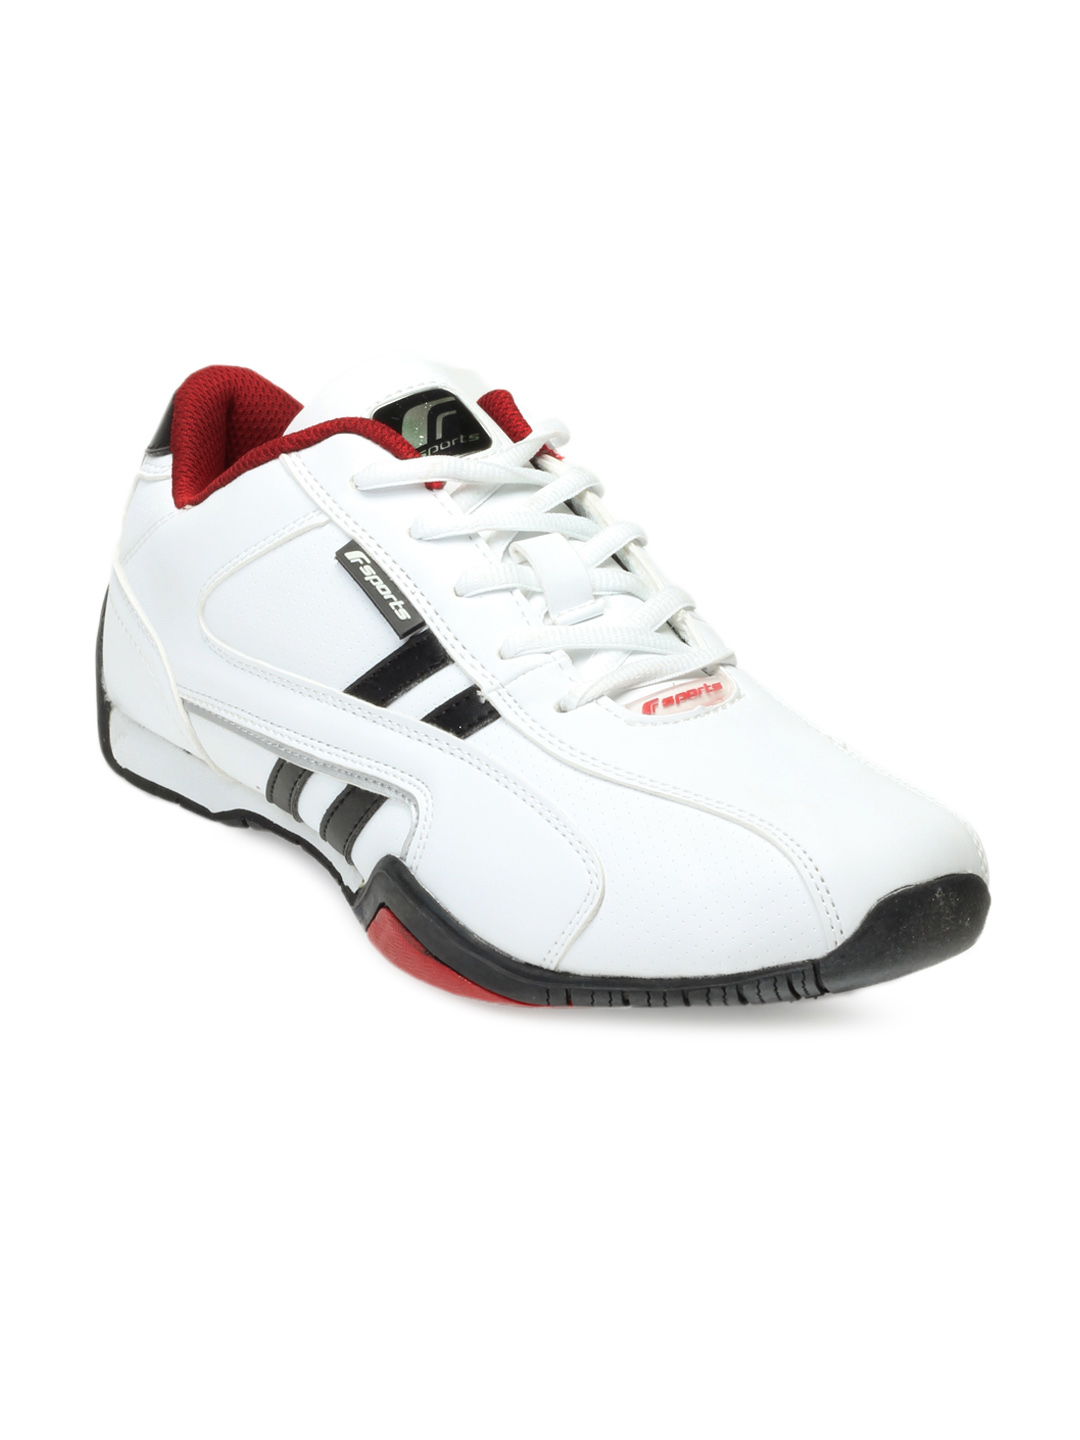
F Sports Men White Velocity Sports Shoes
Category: Footwear / Shoes / Sports Shoes
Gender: Men
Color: White
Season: Fall 2012
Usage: Sports